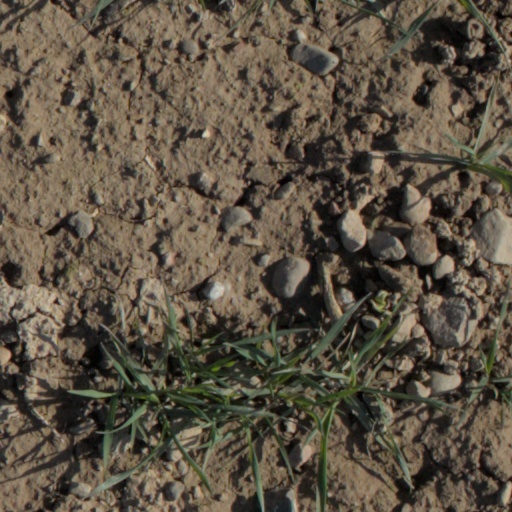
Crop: wheat